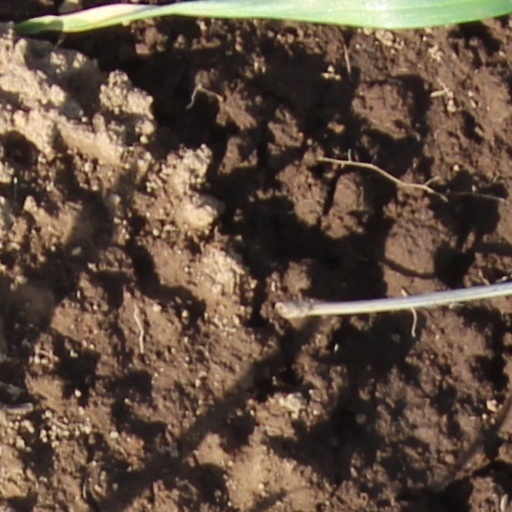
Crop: wheat